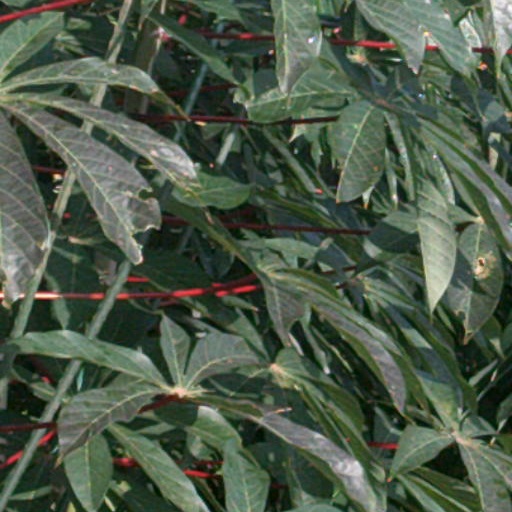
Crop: cassava